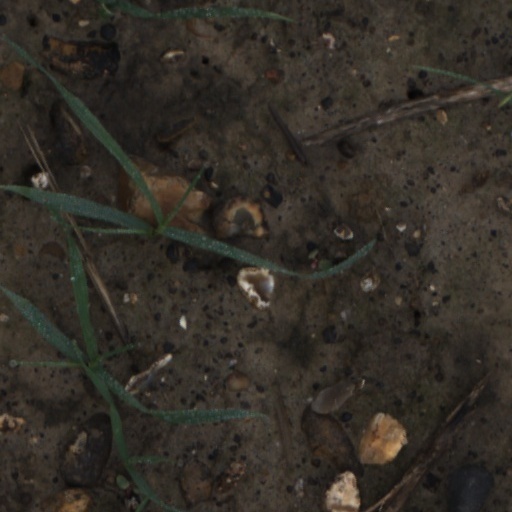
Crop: wheat